Janet Clarke

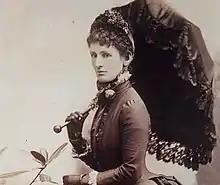
Lady Clarke, c. 1880

Janet Marion Clarke (4 June 1851 – 28 April 1909) was an Australian socialite and philanthropist. She was known to the general public as Lady Clarke, a title which she assumed after her husband's elevation to the baronetage in 1882.